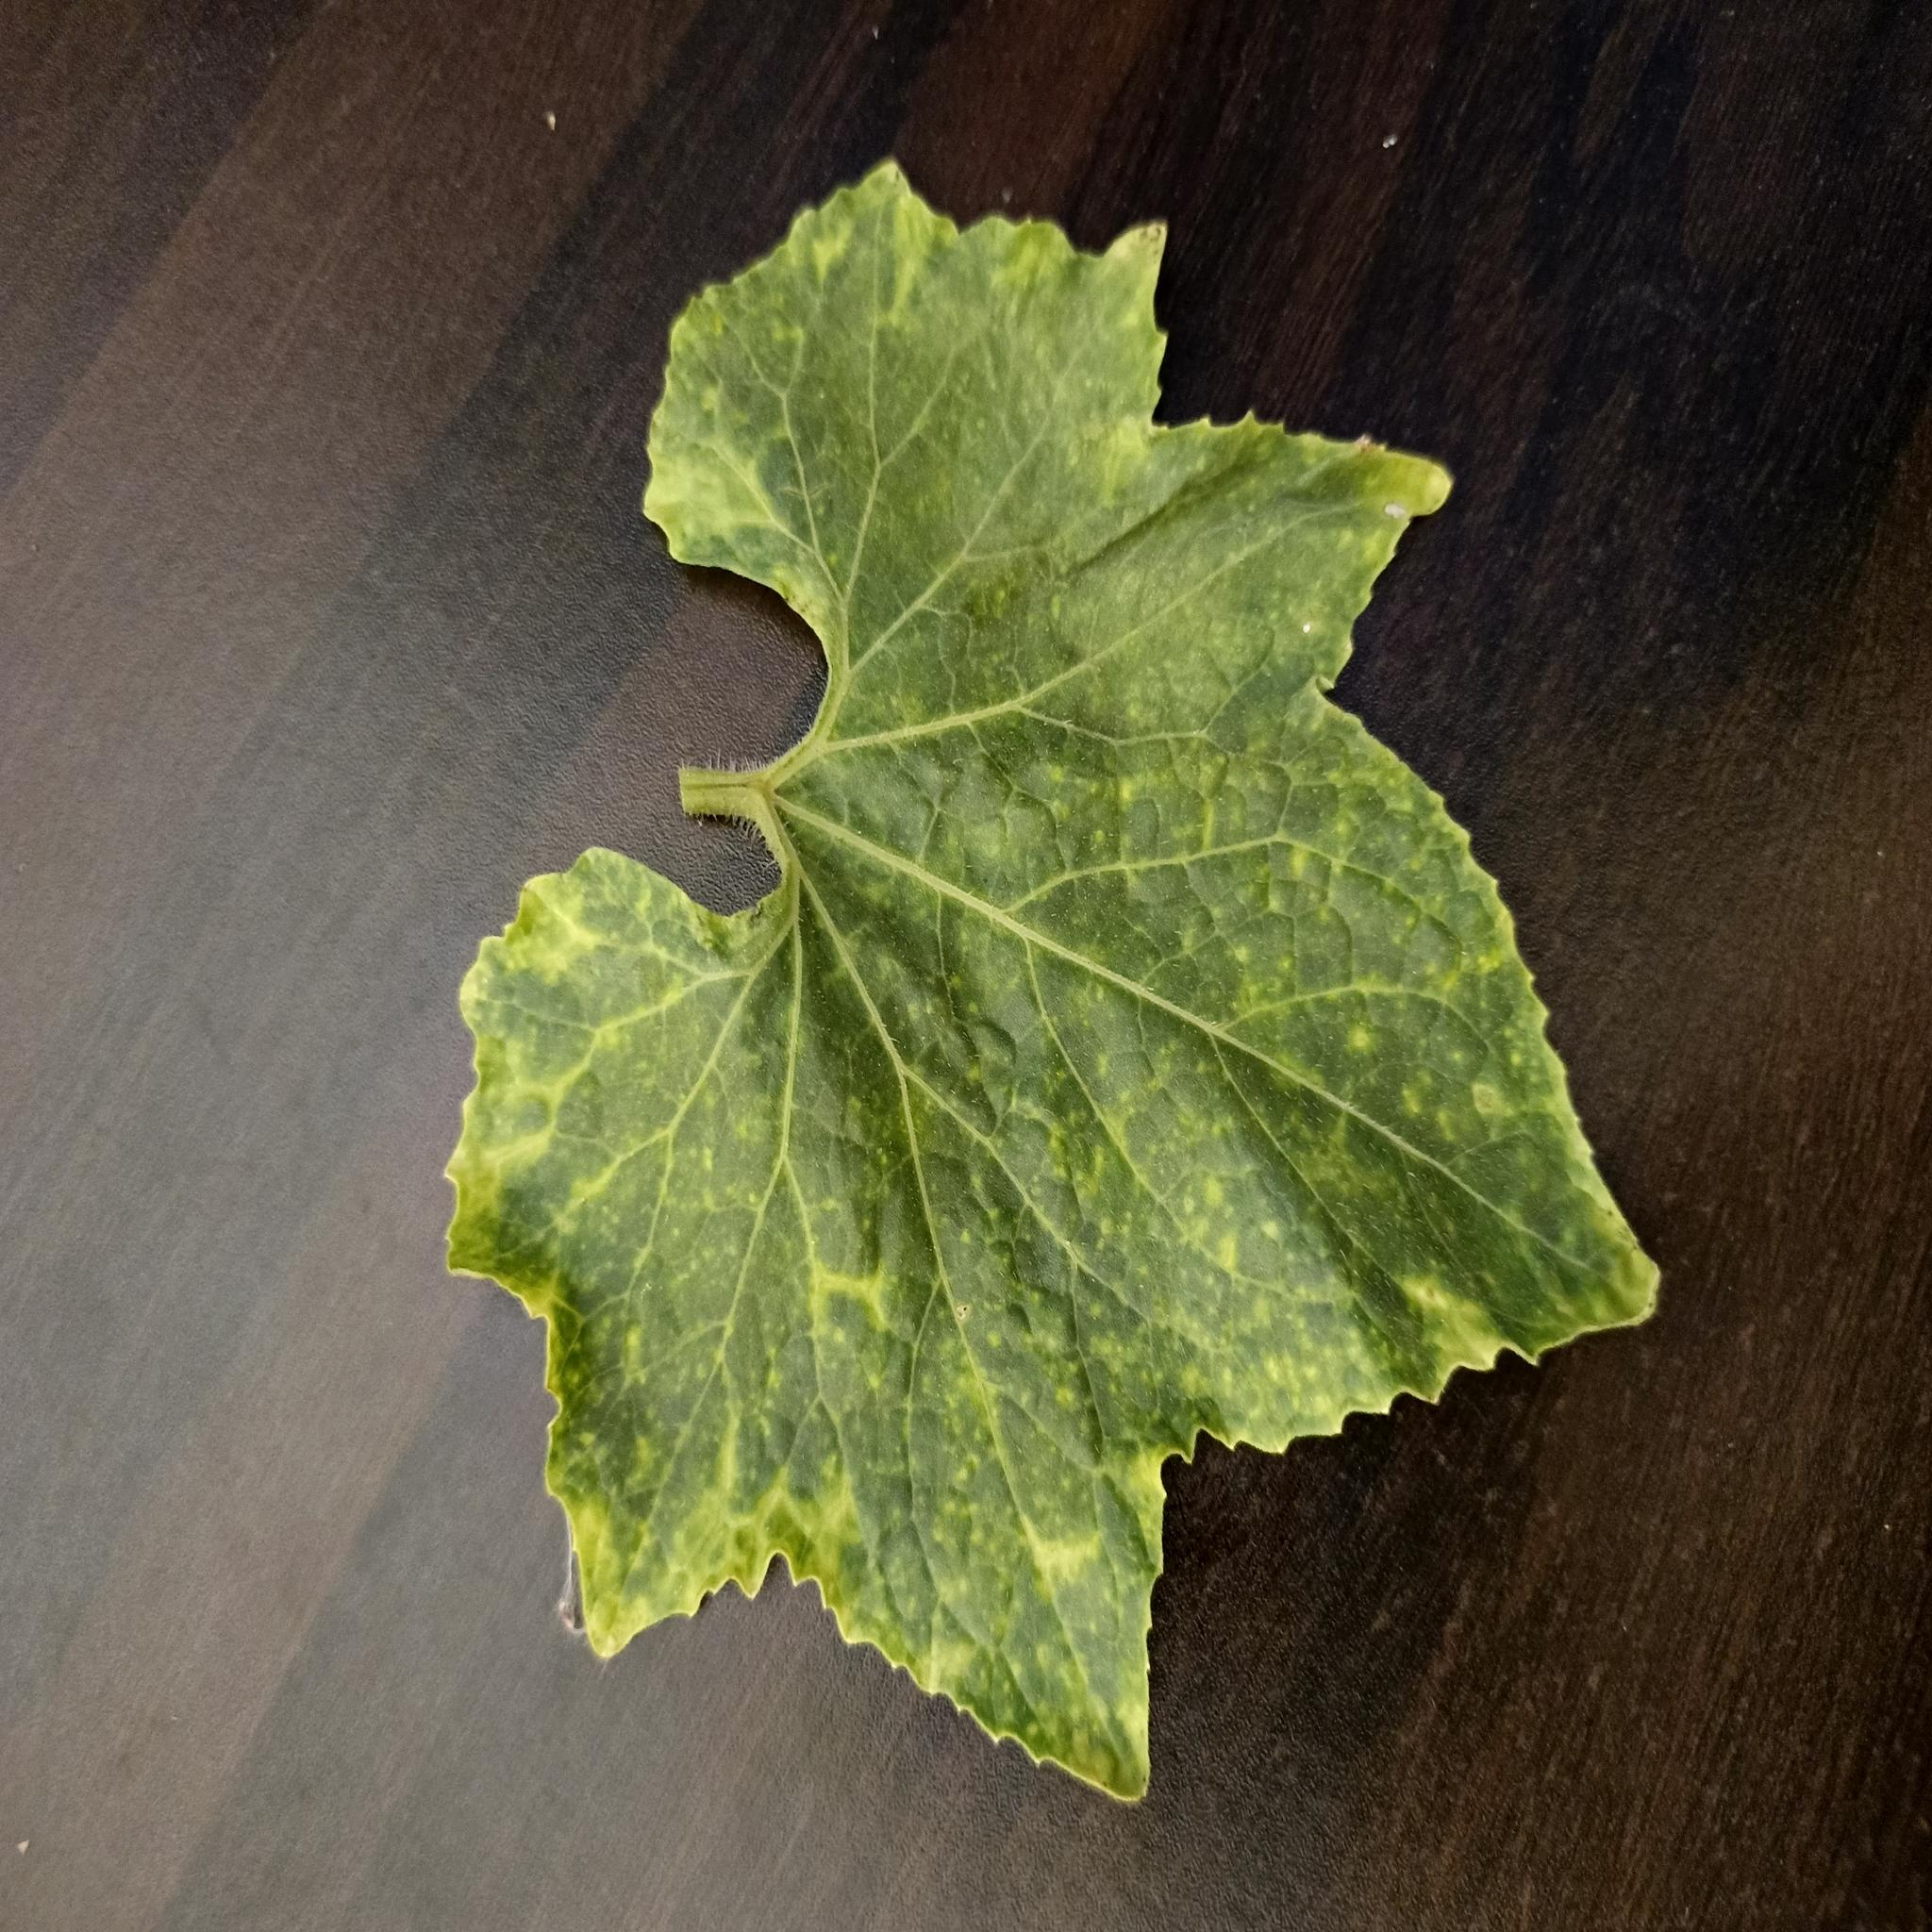
Label: Downy mildew